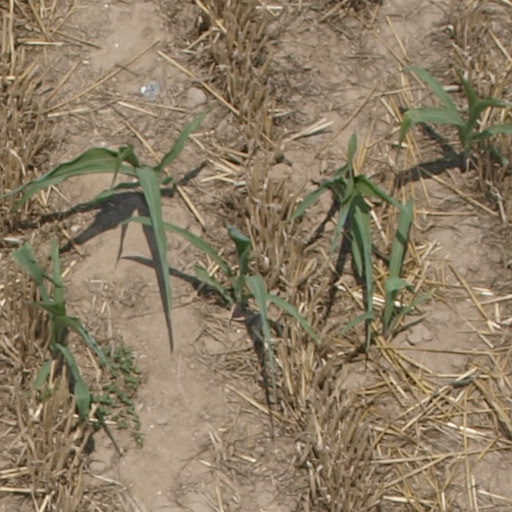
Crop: maize; corn